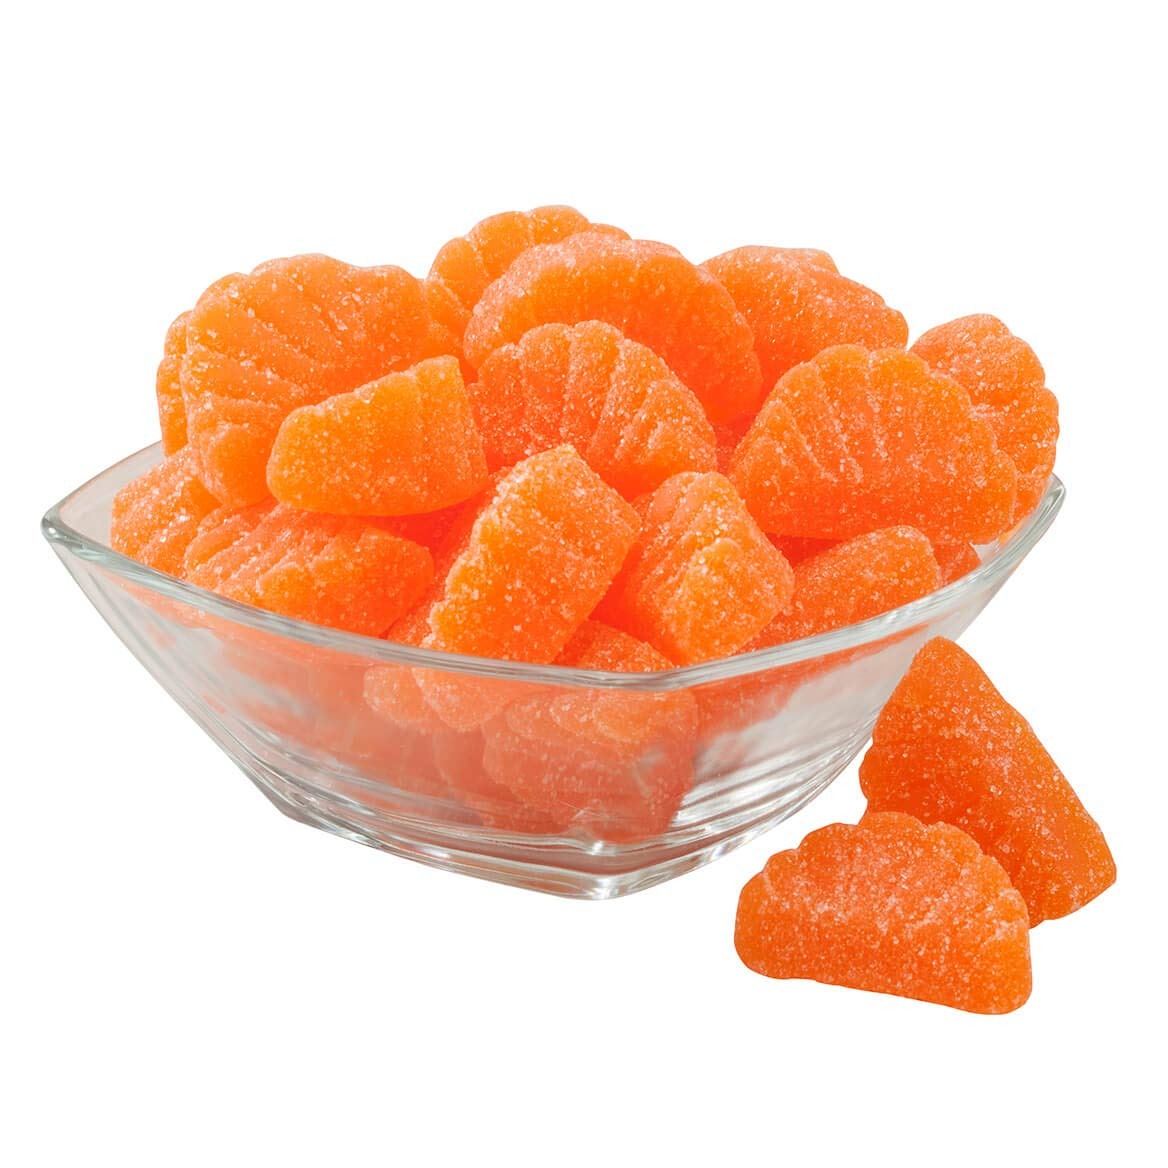
Item Name: Orange Slices 24 oz.
Bullet Point 1: Jellied candy
Bullet Point 2: Juicy citrus flavor
Bullet Point 3: Looks like real orange wedges
Bullet Point 4: 24oz.
Product Description: Still delighting tastebuds after all these years, our classic Orange Slices are soft and chewy in every bite. The nostalgic fruit jelly candies are dusted with sugar for the perfect, sweet finish. A beautiful addition to an orange candy buffet, the shimmering candy-shop classics are deliciously addictive! Jellied candy. Juicy citrus flavor. Looks like real orange wedges. 24 oz.
Value: 1.0
Unit: Count

Price: 21